René Springer

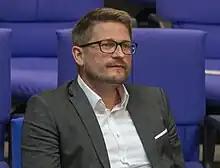
Springer in 2020

René Springer (born 15 July 1979) is a German politician of the Alternative for Germany (AfD). Springer has served as a member of the Bundestag from the state of Brandenburg since 2017, and the leader of the AfD state section in Brandenburg since 2024.